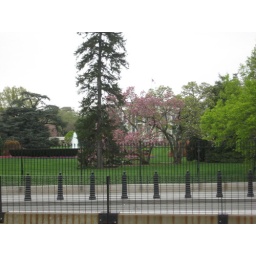
field around the white house